New York Amsterdam News Building

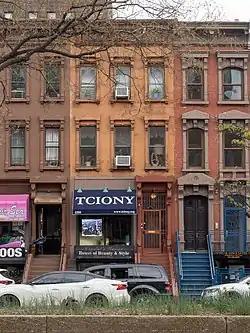

The New York Amsterdam News Building is a historic rowhouse at 2293 Seventh Avenue in the Harlem neighborhood of Manhattan in New York City. It is historically significant as the publishing home of the "New York Amsterdam News" between 1916 and 1938. During this period, the newspaper became one of the nation's most influential publications covering African-American issues. It was designated a National Historic Landmark in 1976. The "Amsterdam News" now publishes out of a building at 2340 Frederick Douglass Boulevard.